Johann Albert Heinrich Reimarus

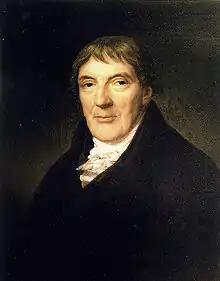
Johann Albert Hinrich Reimarus; painting by Friedrich Carl Gröger 1818.

Johann Albert Heinrich Reimarus (11 November 1729 – 6 June 1814) was a German physician, natural historian and economist. He was the son of Hermann Samuel Reimarus, the brother of the writer Elise Reimarus and the father (by his first marriage) of Johanna Reimarius, who married Georg Heinrich Sieveking. He married twice, the second time to Sophia, sister of August Adolph von Hennings.